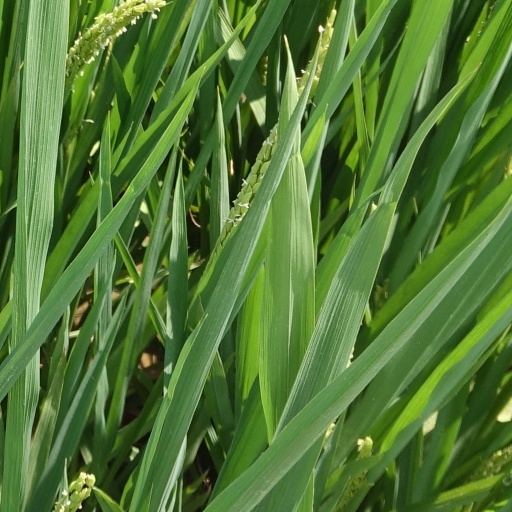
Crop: rice